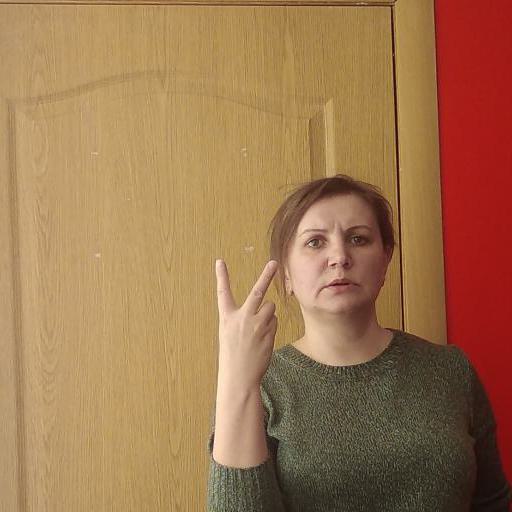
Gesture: peace_inverted